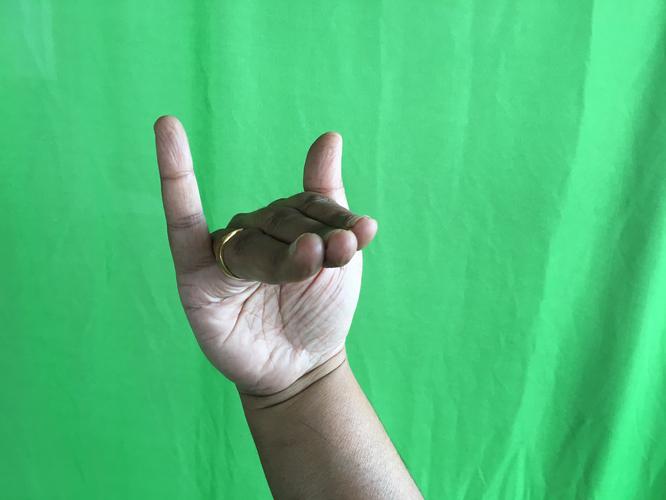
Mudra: Mrigasirsha
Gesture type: single_hand